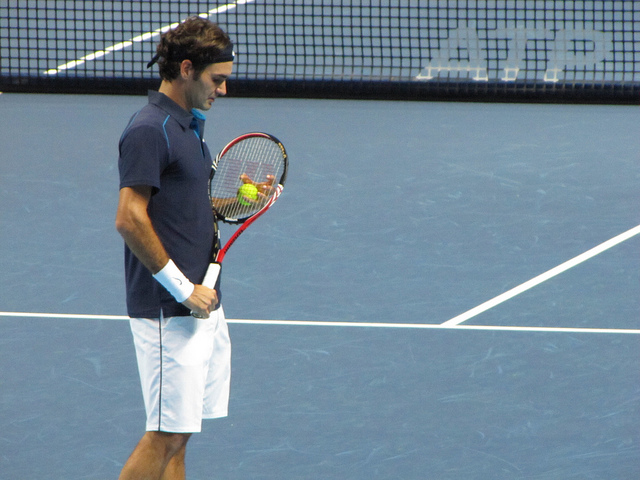
vận động viên tennis nam đứng trên sân chuẩn bị giao bóng